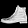
Label: Ankle boot